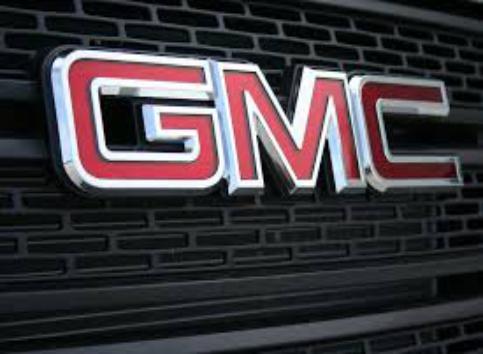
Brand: GMC
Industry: Transportation